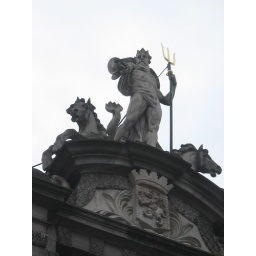
A top the fish market in Gent.